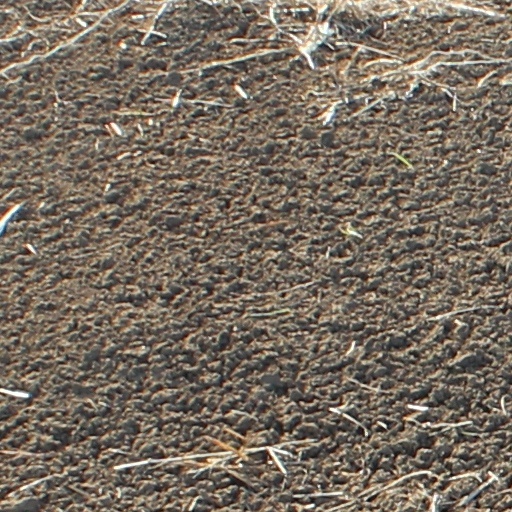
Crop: wheat